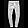
Label: Trouser